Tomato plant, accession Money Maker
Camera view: bottom (45 deg); turntable rotation: 120 degrees
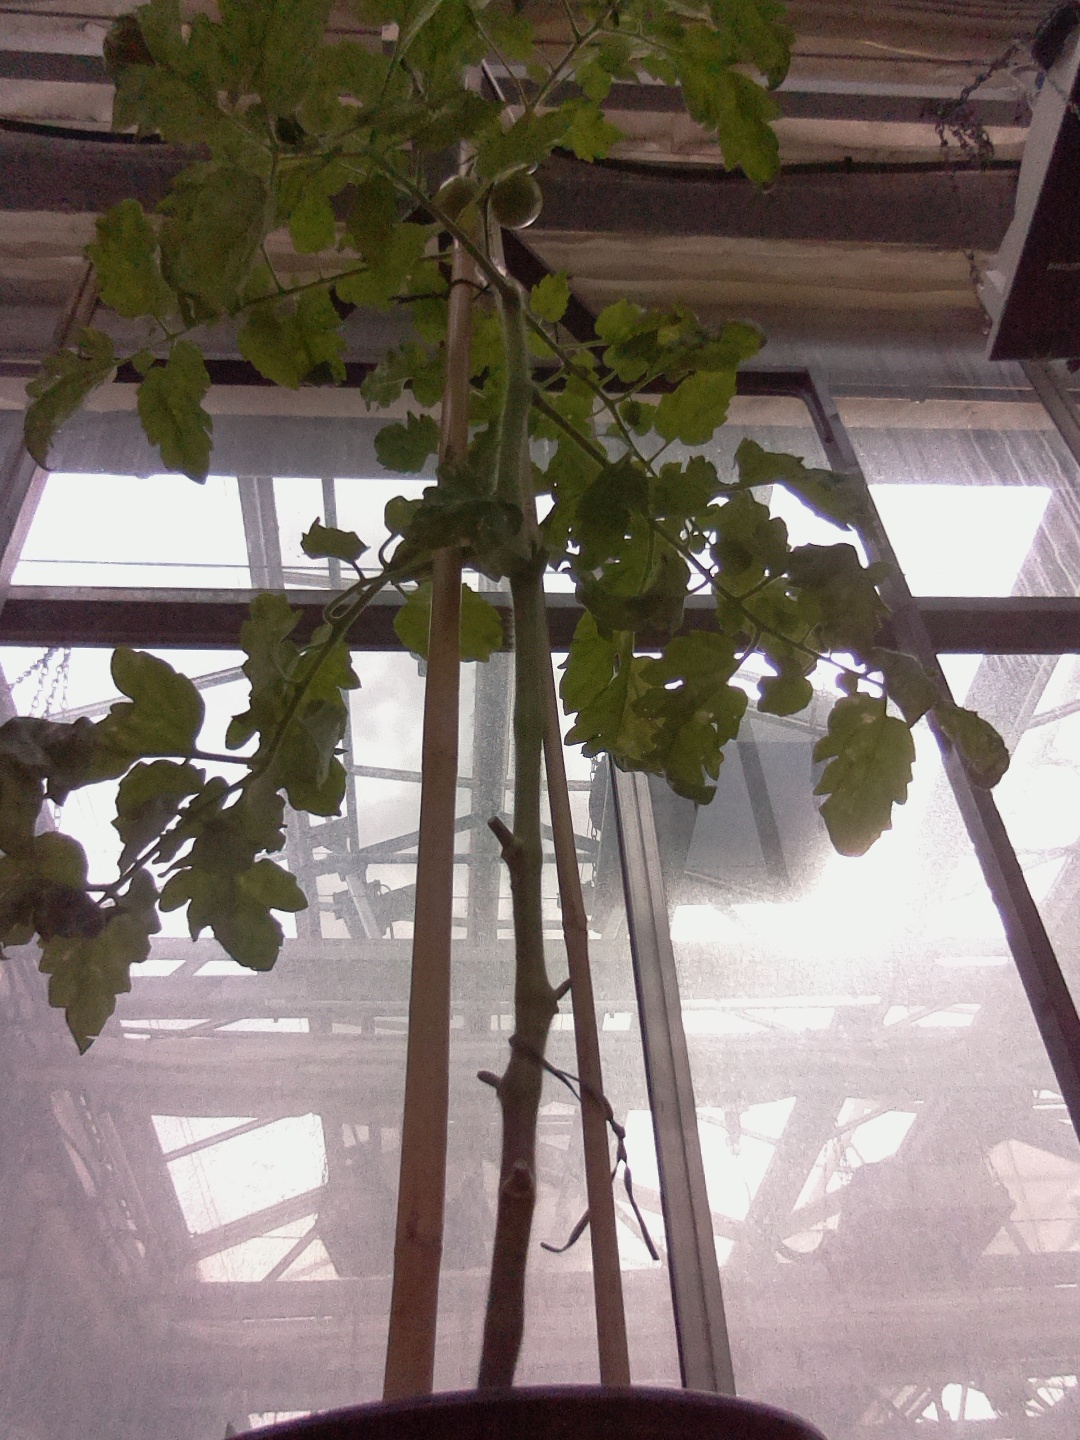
BBCH growth stage 73: 30%-40% of final fruit size